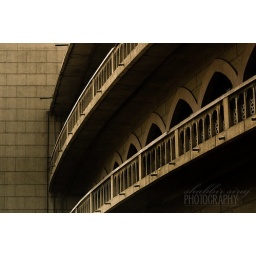
The building houses a Ismaili community center and is located in the Kharadar neighborhood of Karachi, Pakistan.